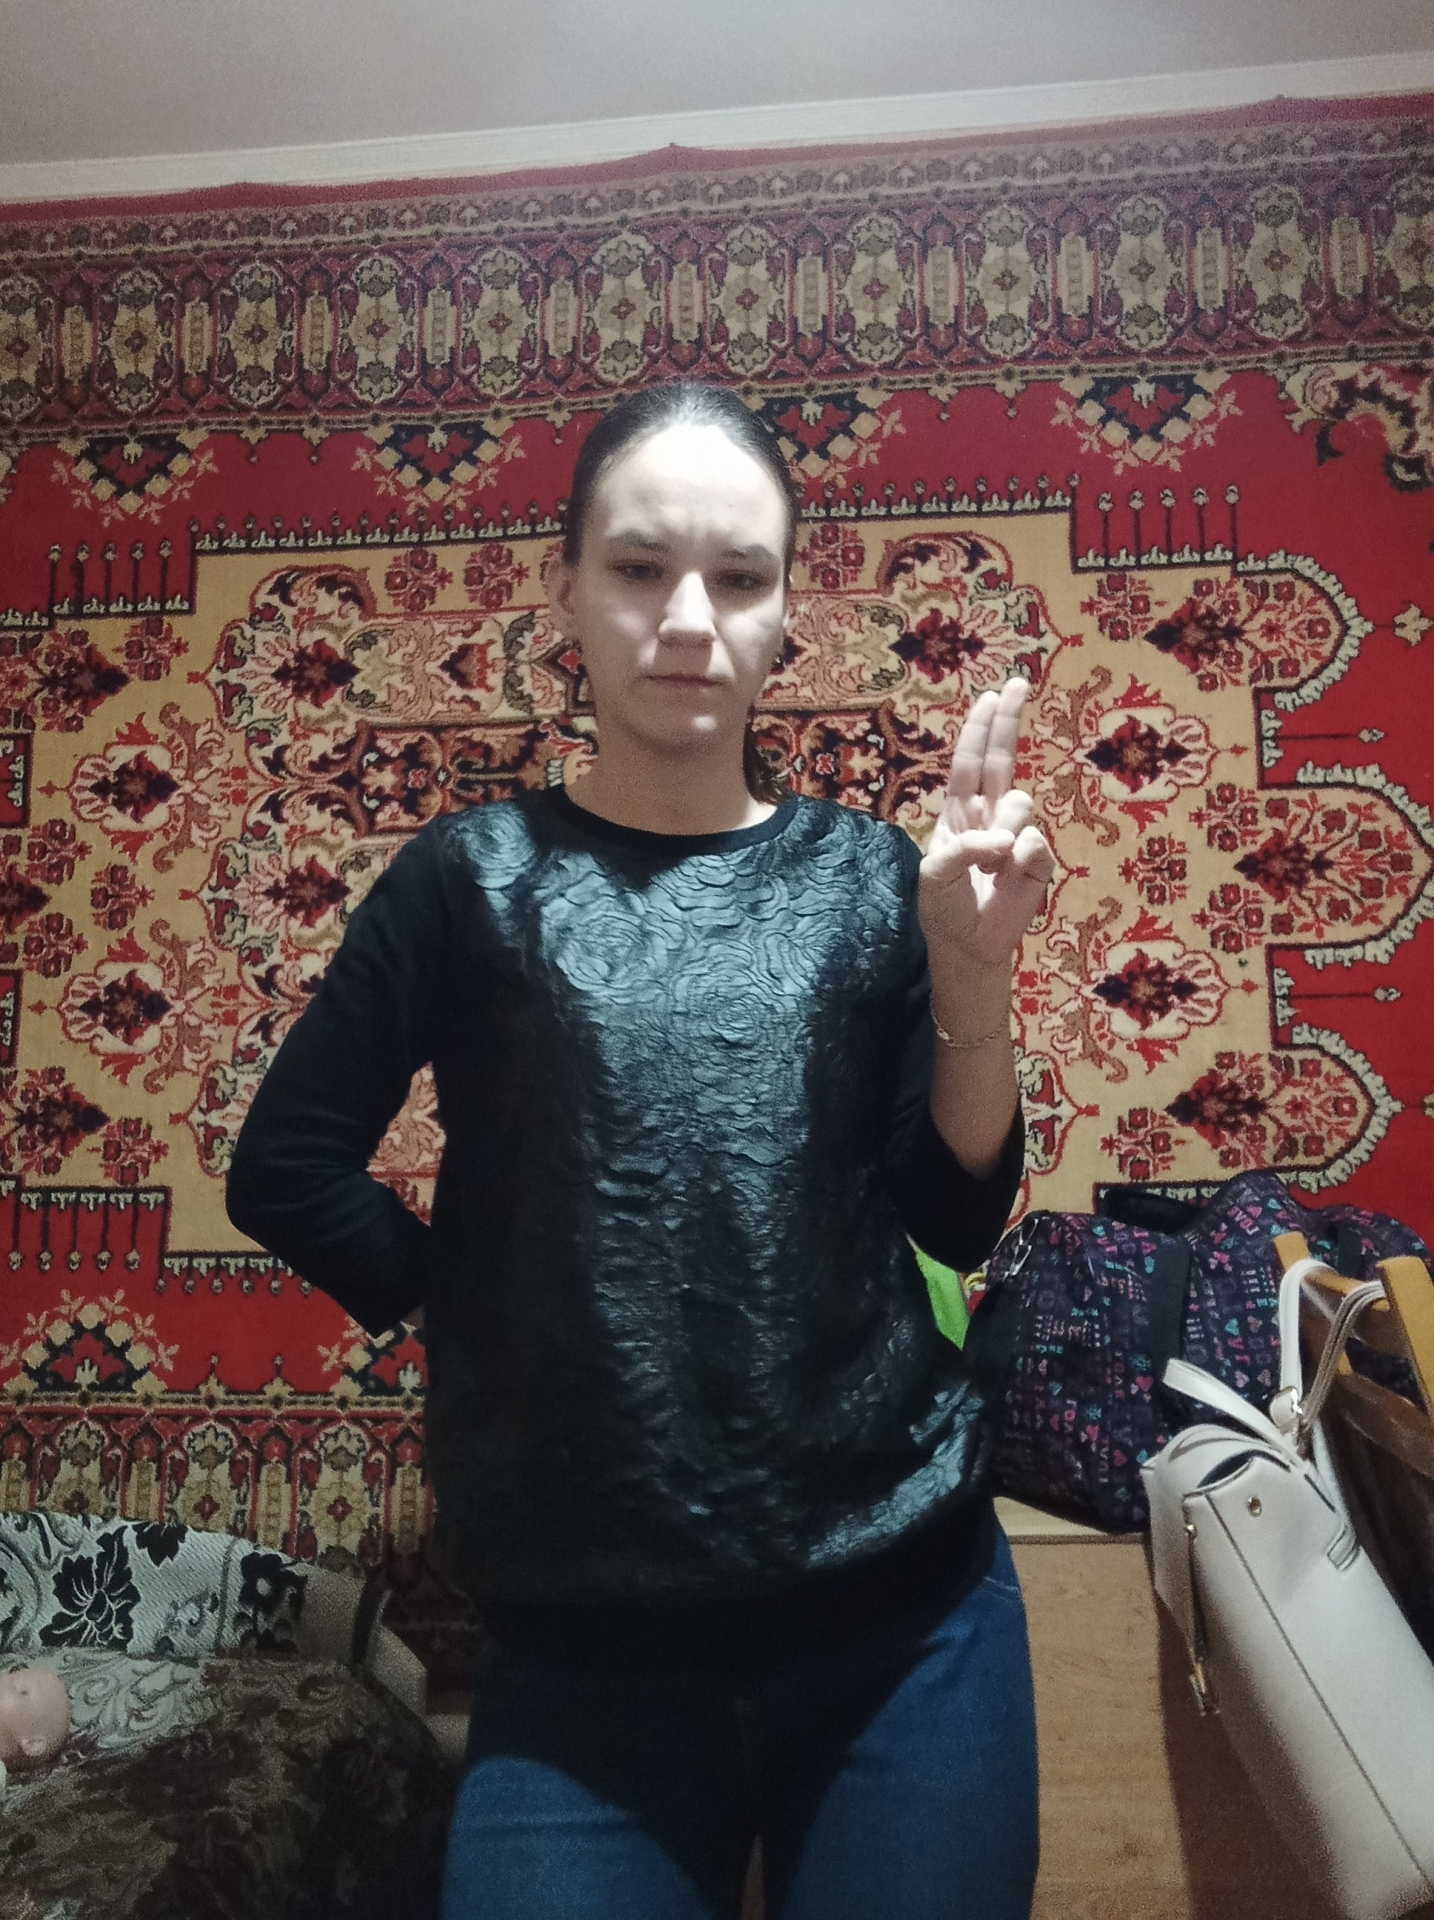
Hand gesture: two_up